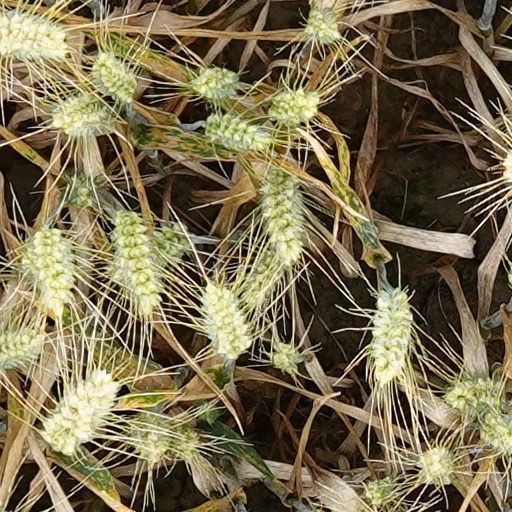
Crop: wheat